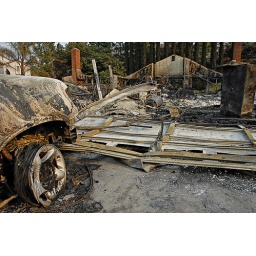
A burned car and garage door in front of a destroyed home from the fires in Rancho Bernardo, California.